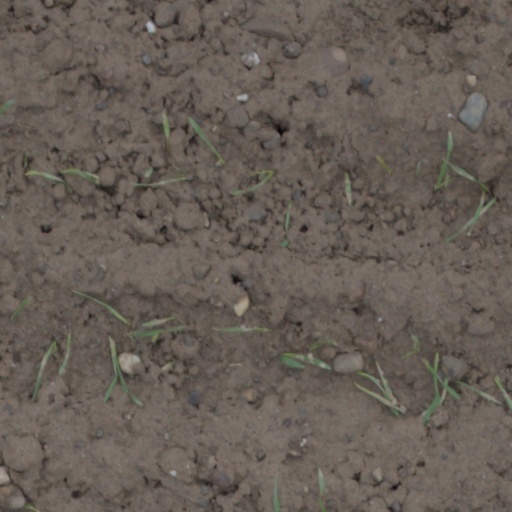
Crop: wheat